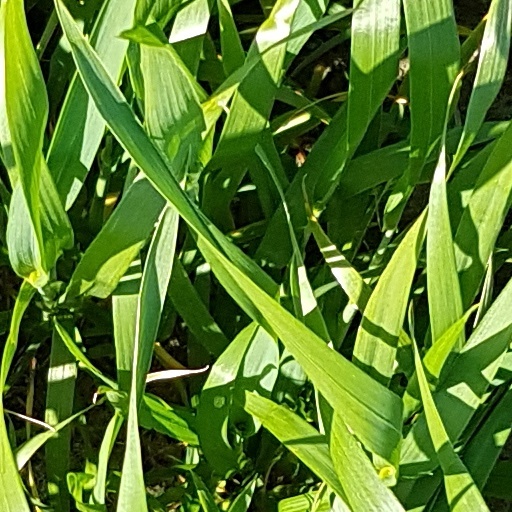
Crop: wheat